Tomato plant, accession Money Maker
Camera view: horizontal (90 deg, fisheye); turntable rotation: 330 degrees
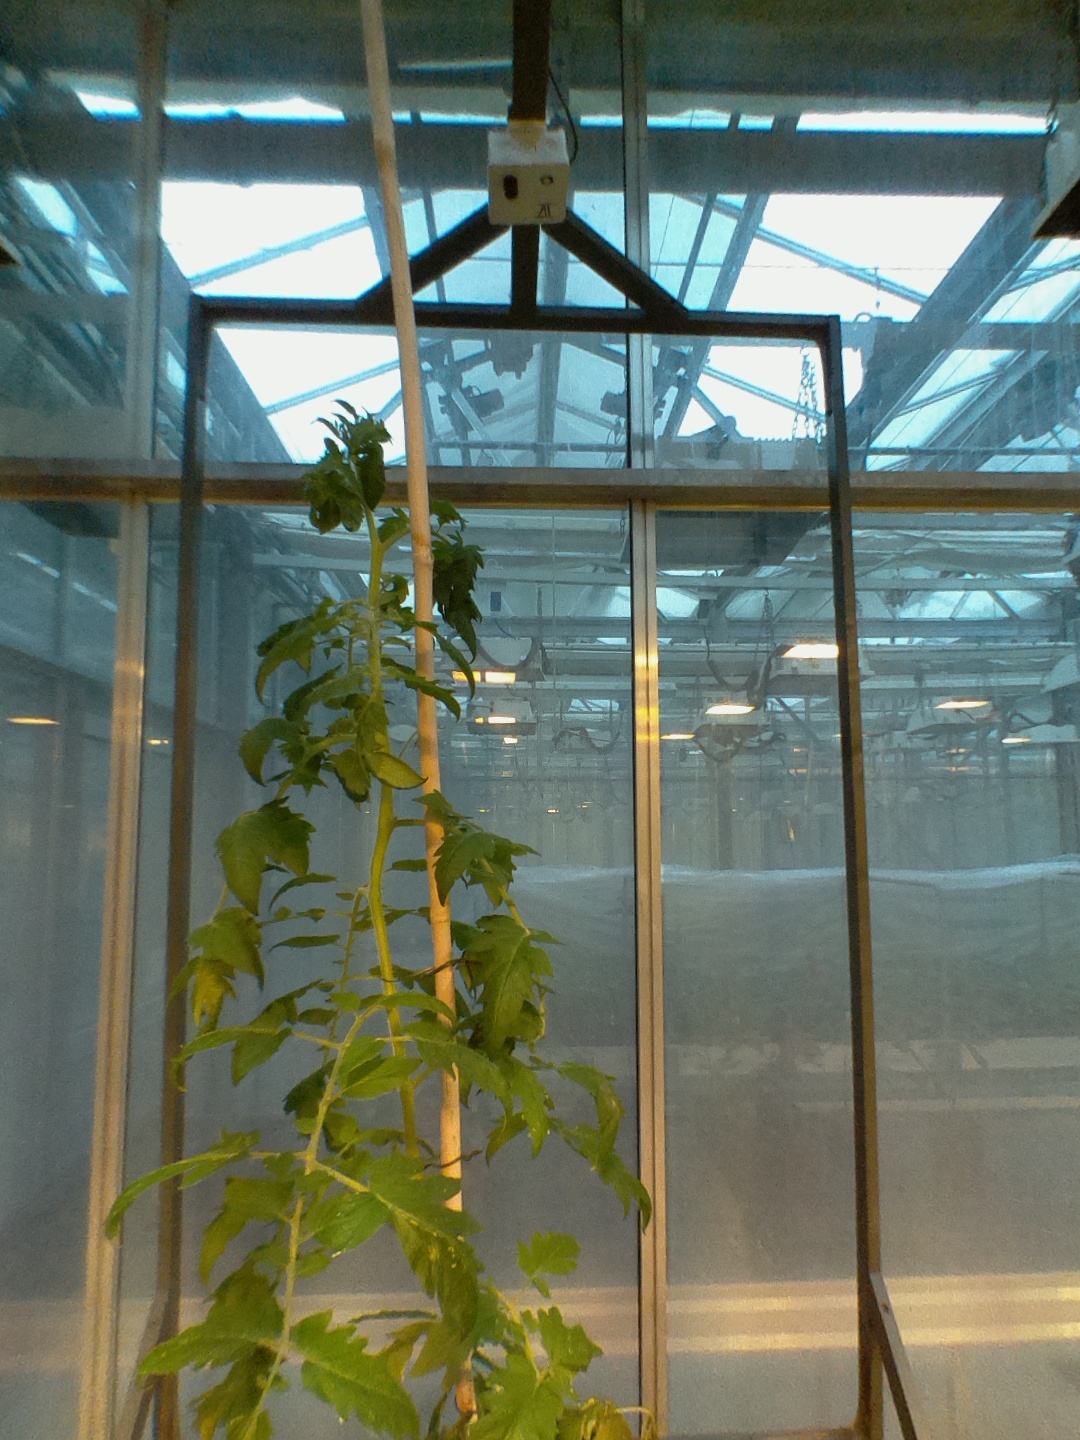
BBCH growth stage 65: Full flowering, 50%-60% of flowers open, first petals falling